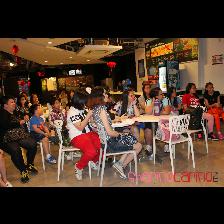
Label: Human